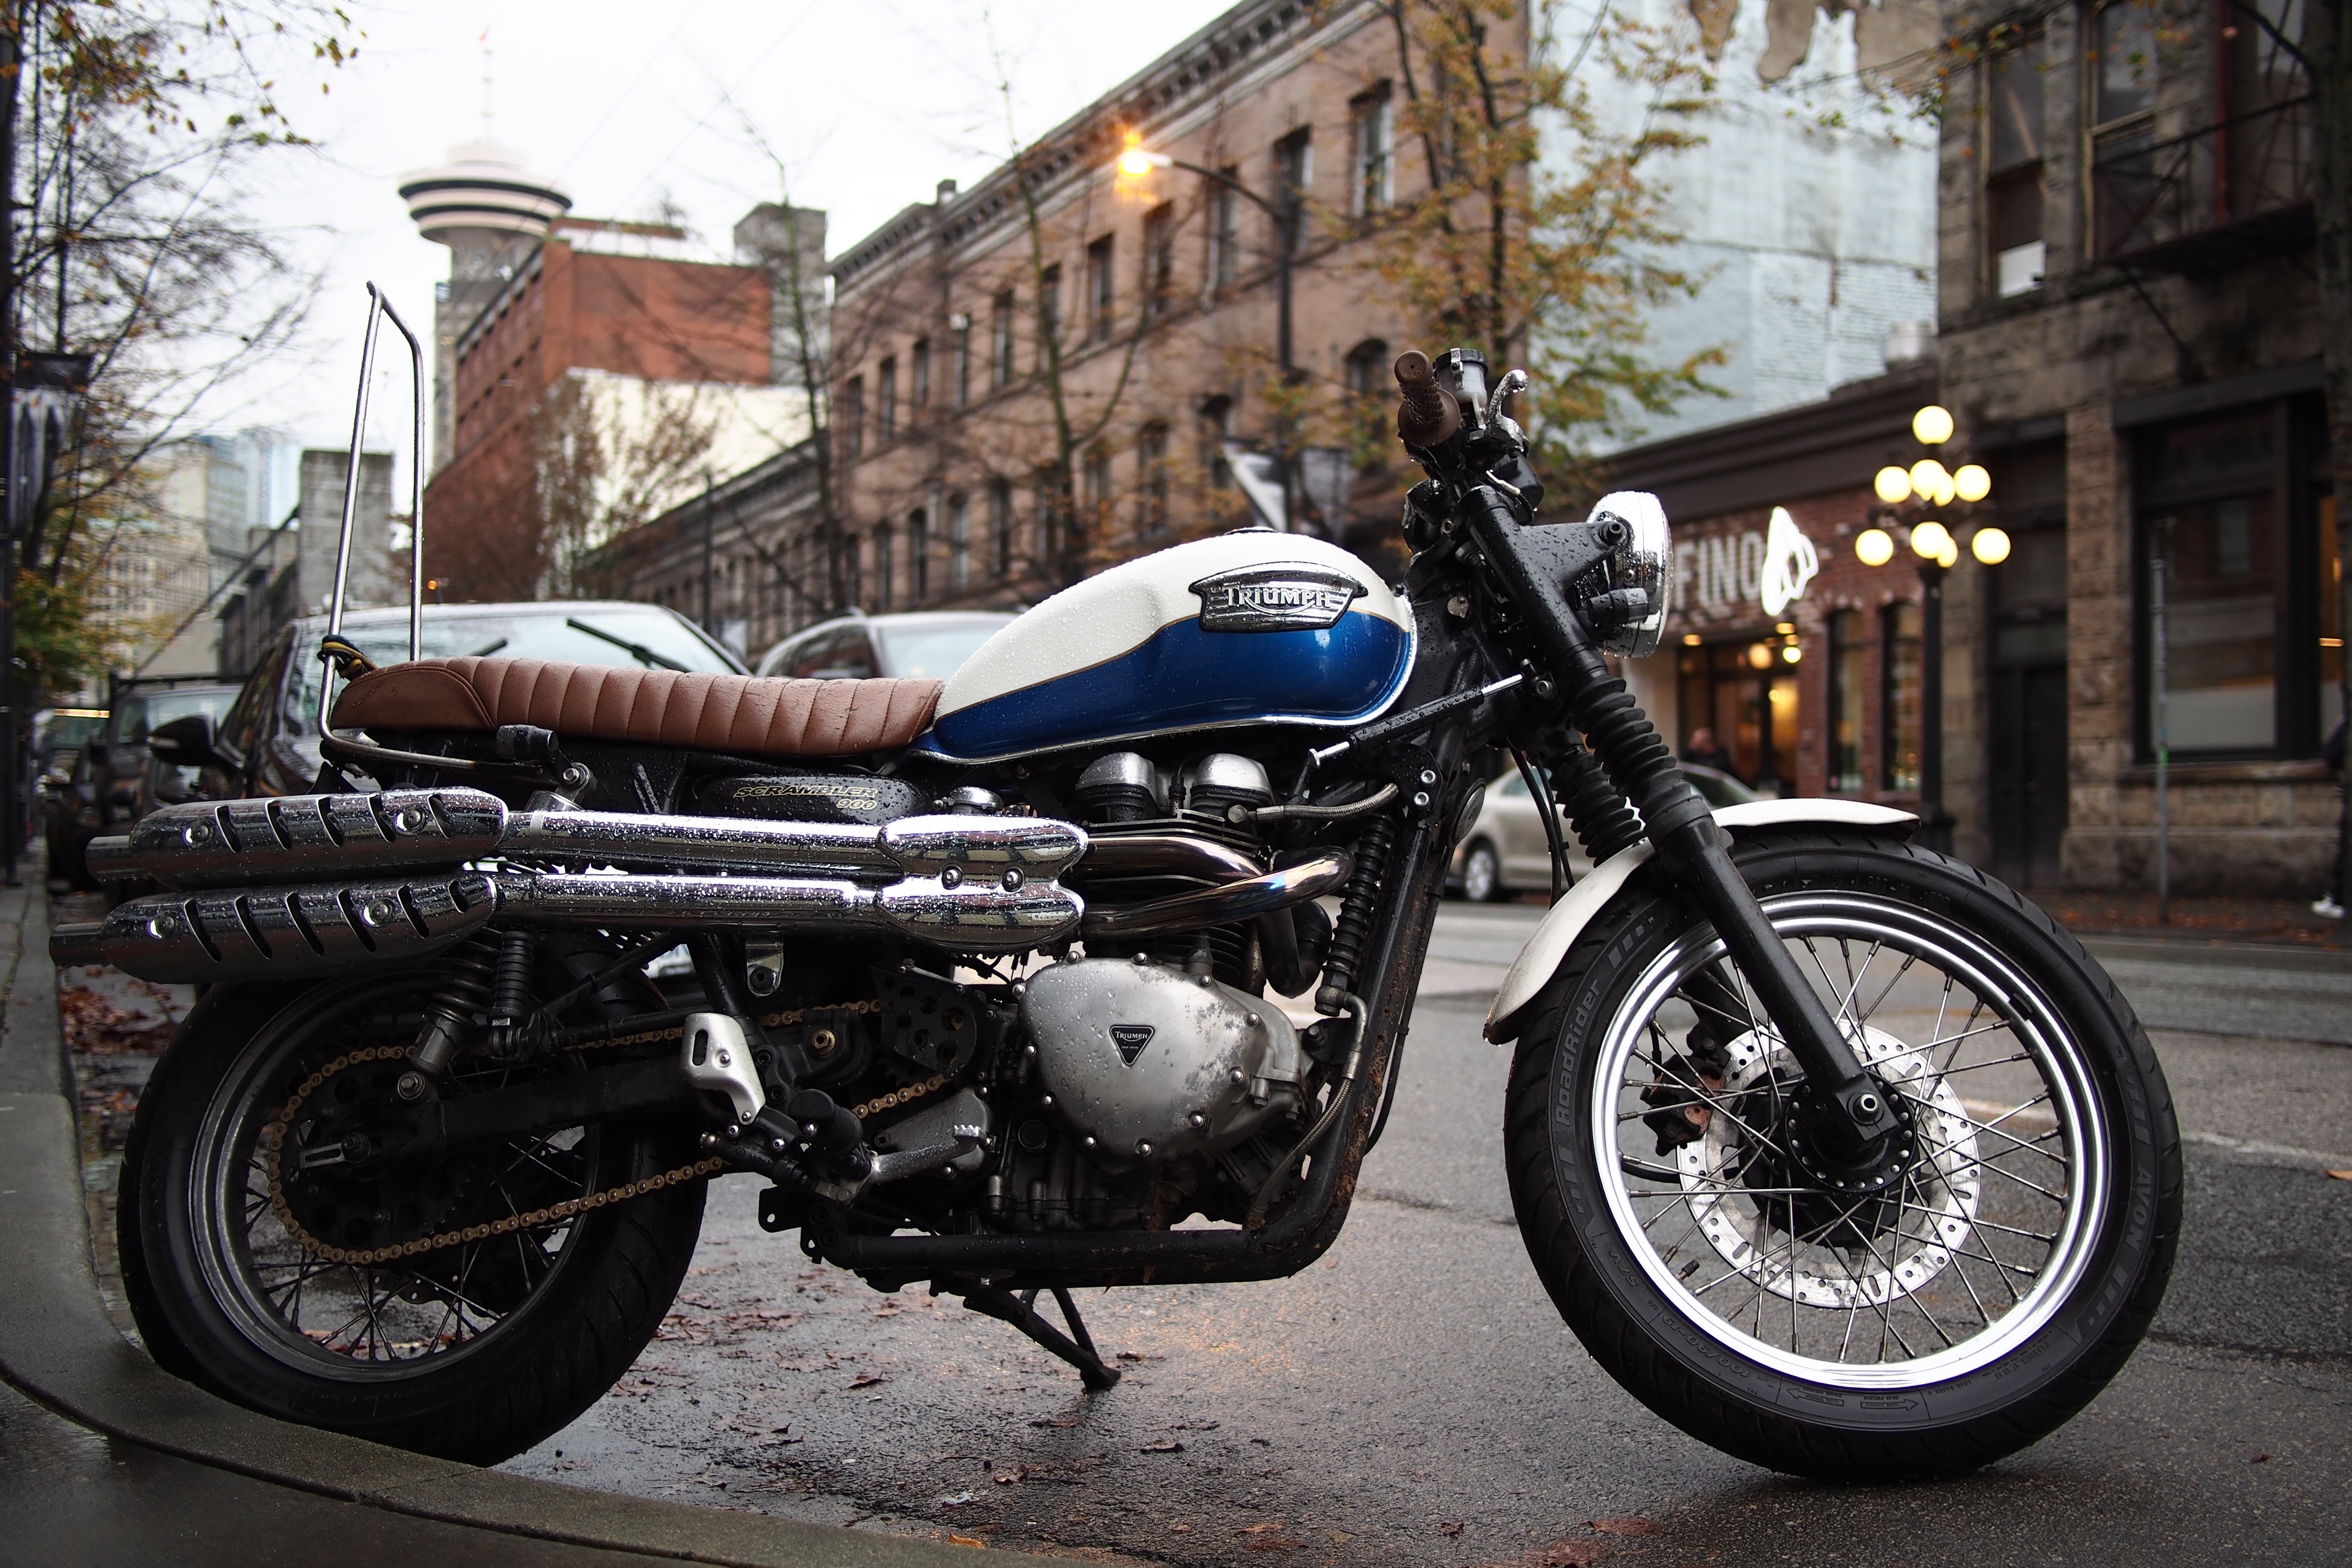
car, wheel, rain, bike, vehicle, motorcycle, vancouver, triumph, cruiser, motorcycling, land vehicle, automobile make